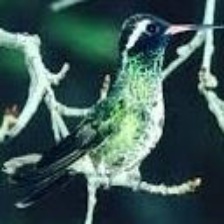
Species: WHITE EARED HUMMINGBIRD
Scientific name: BASILINNA LEUCOTIS
ImageNet parent category: hummingbird